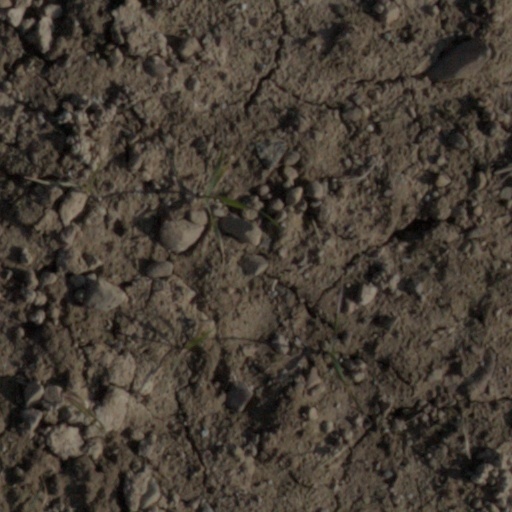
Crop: wheat